Question: What is the woman doing?
Tambaya: Me matar takeyi?
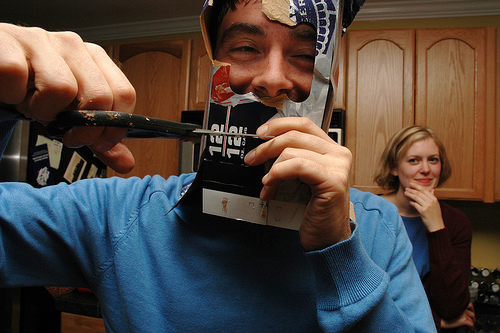
Answer: Stroking her chin.
Amsa: Taɓa haɓar ta.